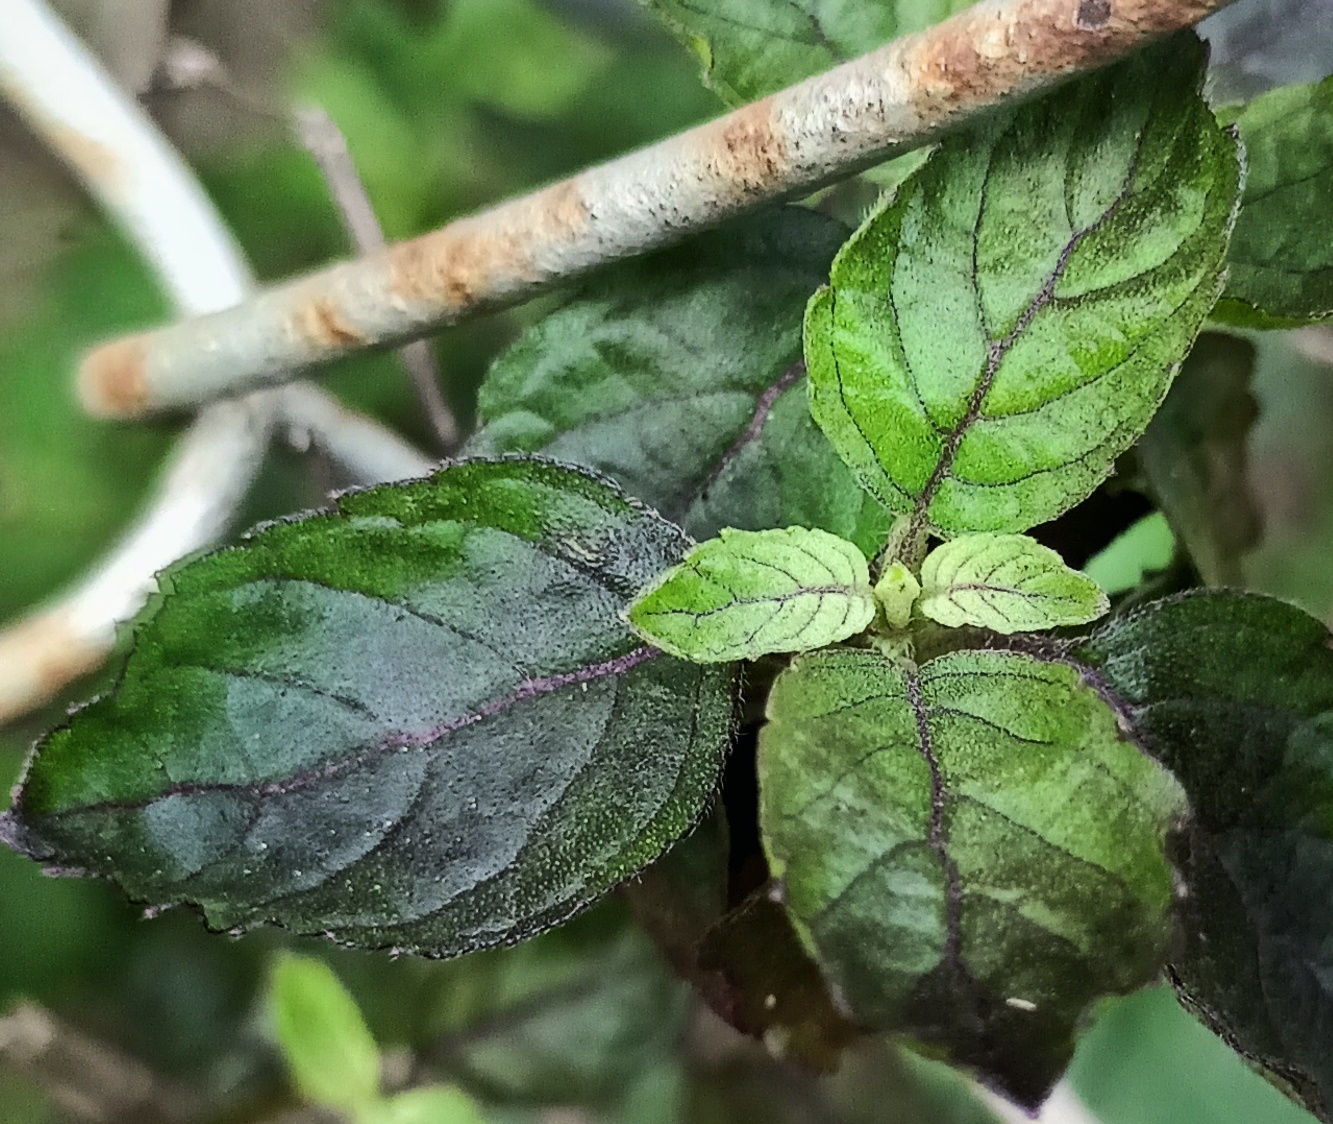
Variety: Sri/Green Tulasi
Condition: Bacterial Blight